Vladimir de Pachmann

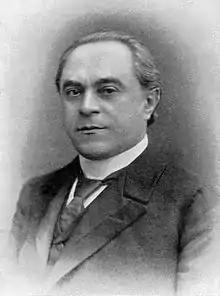
Vladimir Pachmann

Vladimir de Pachmann or Pachman (27 July 18486 January 1933) was a pianist from the Russian Empire of German ethnicity, especially noted for performing the works of Chopin and for his eccentric performing style.